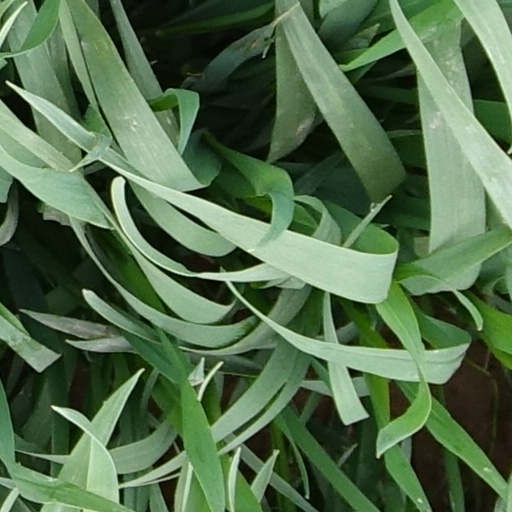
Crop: wheat